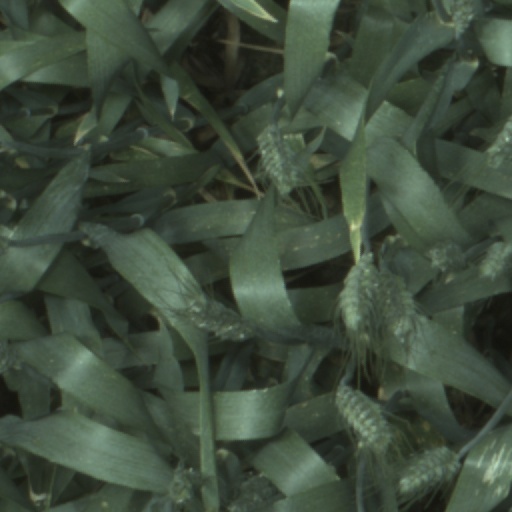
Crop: wheat